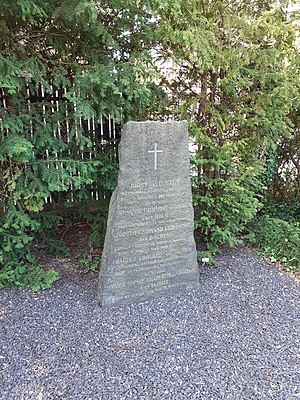
Jost van Dockum
Jost van Dockum og Carl Edvard van Dockums grav på Holmens Kirkegård.
Jost van Dockum var en dansk søofficer. Han var søn af Martin van Dockum og far til Carl Edvard van Dockum.